Development of musical theatre

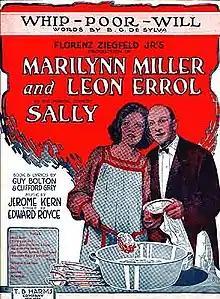
Sheet music from "Sally", 1920

The musicals of the Roaring Twenties, borrowing from vaudeville, music hall and other light entertainments, tended to emphasize star actors and actresses, big dance routines, and popular songs, at the expense of plot. Typical of the decade were lighthearted productions like "Sally"; "Lady Be Good"; "Sunny"; "No, No, Nanette"; "Oh, Kay!" and "Funny Face". While the books of these shows may have been forgettable, they featured stars such as Marilyn Miller and Fred Astaire and produced dozens of enduring popular songs ("standards") by, most notably, Jerome Kern, the Gershwin brothers, Irving Berlin, Cole Porter, Vincent Youmans, and the team of Richard Rodgers and Lorenz Hart. Throughout the first half of the 20th century, popular music was dominated by musical theatre composers and lyricists. These musicals and the standards they produced, including "Fascinating Rhythm", "Tea for Two" and "Someone to Watch Over Me", became popular on both sides of the Atlantic ocean.